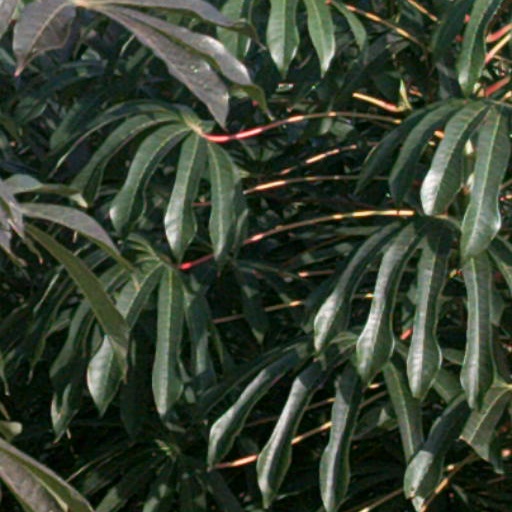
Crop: cassava